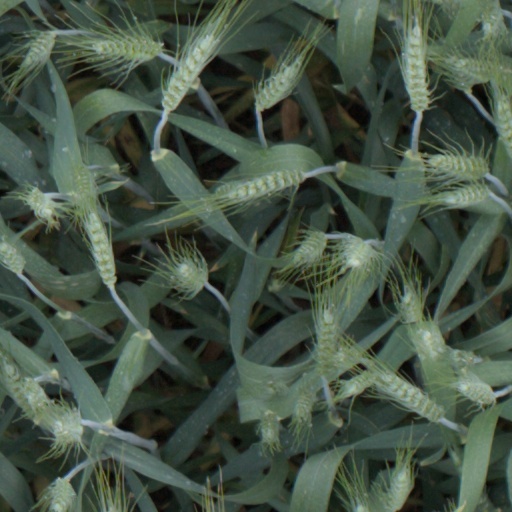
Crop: wheat